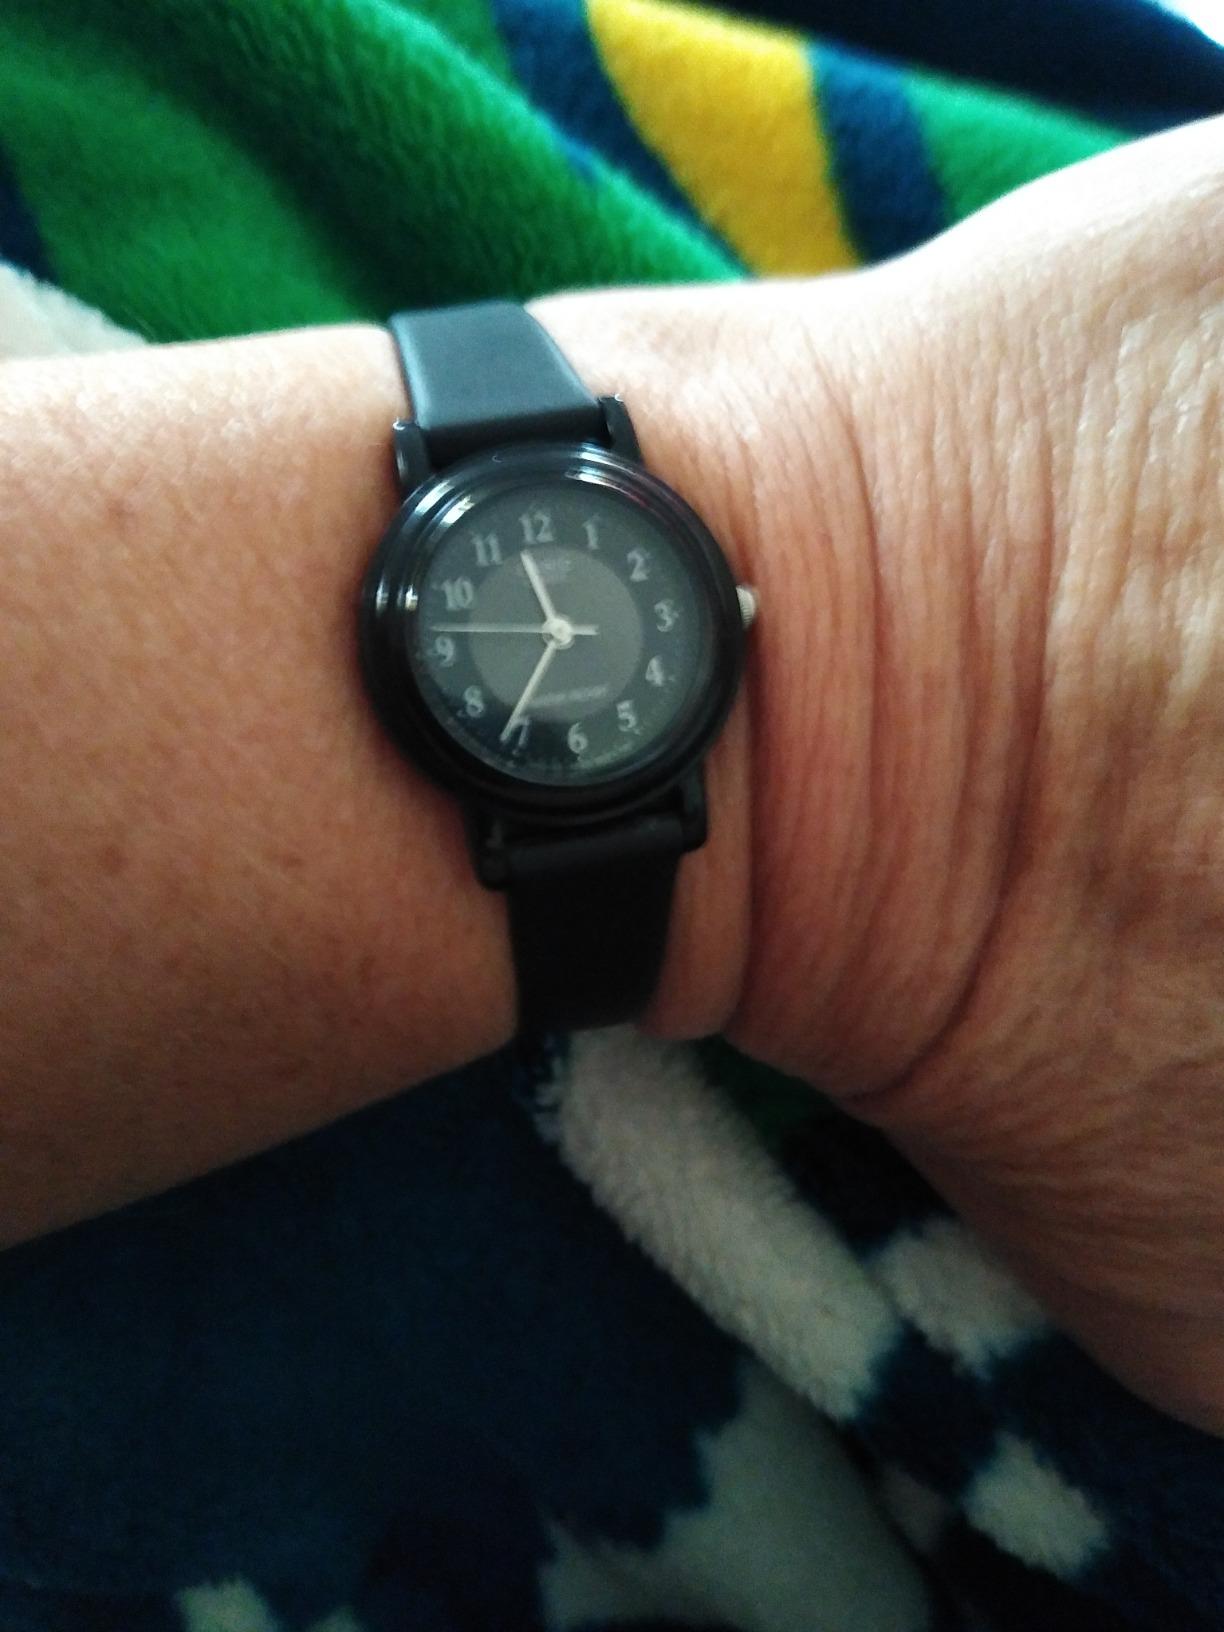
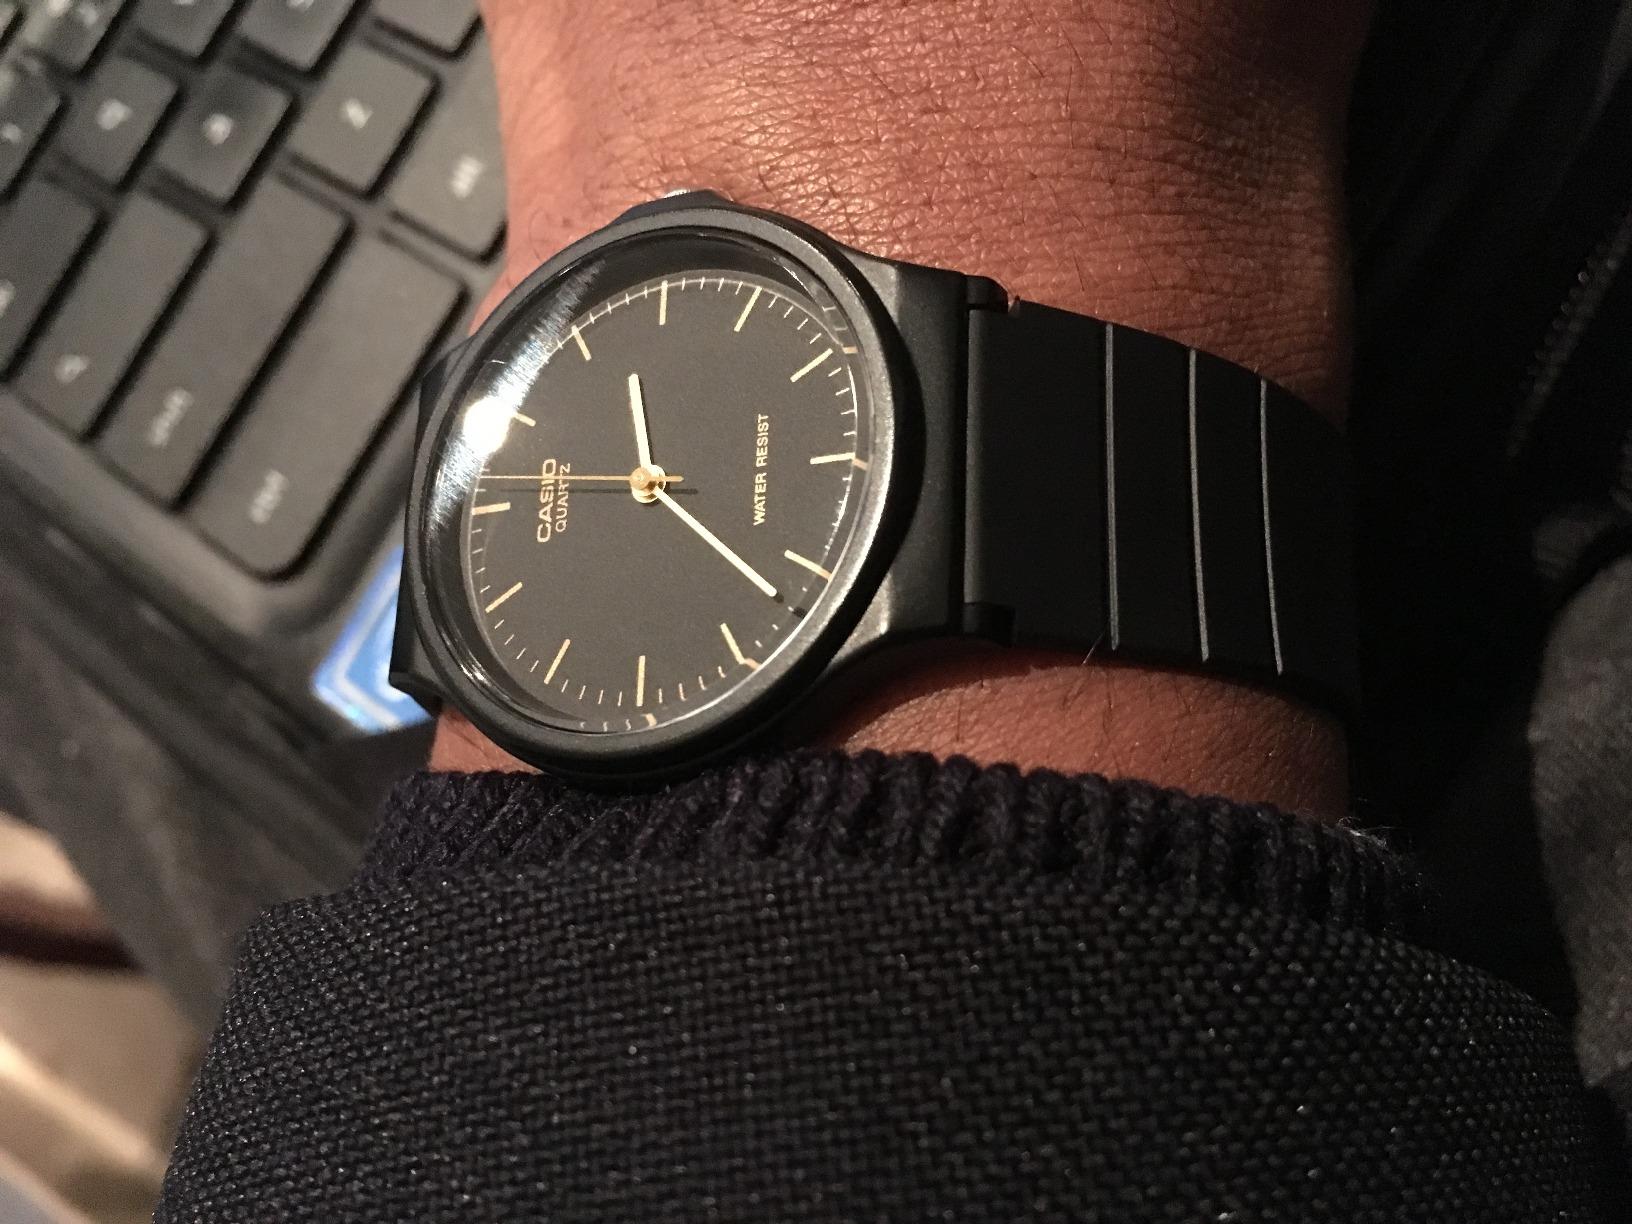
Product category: accessories_watch
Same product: no